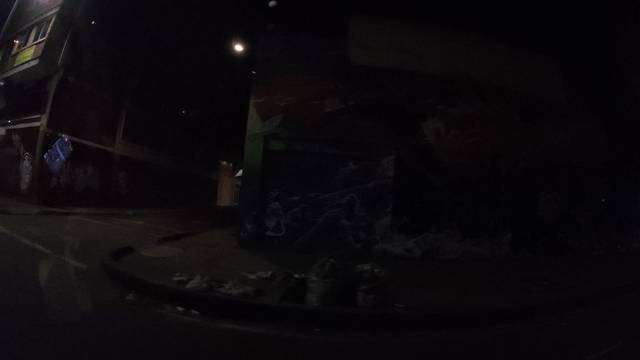
Region: Colombia
Coordinates: 4.607, -74.078